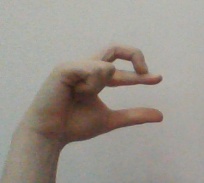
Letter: thal